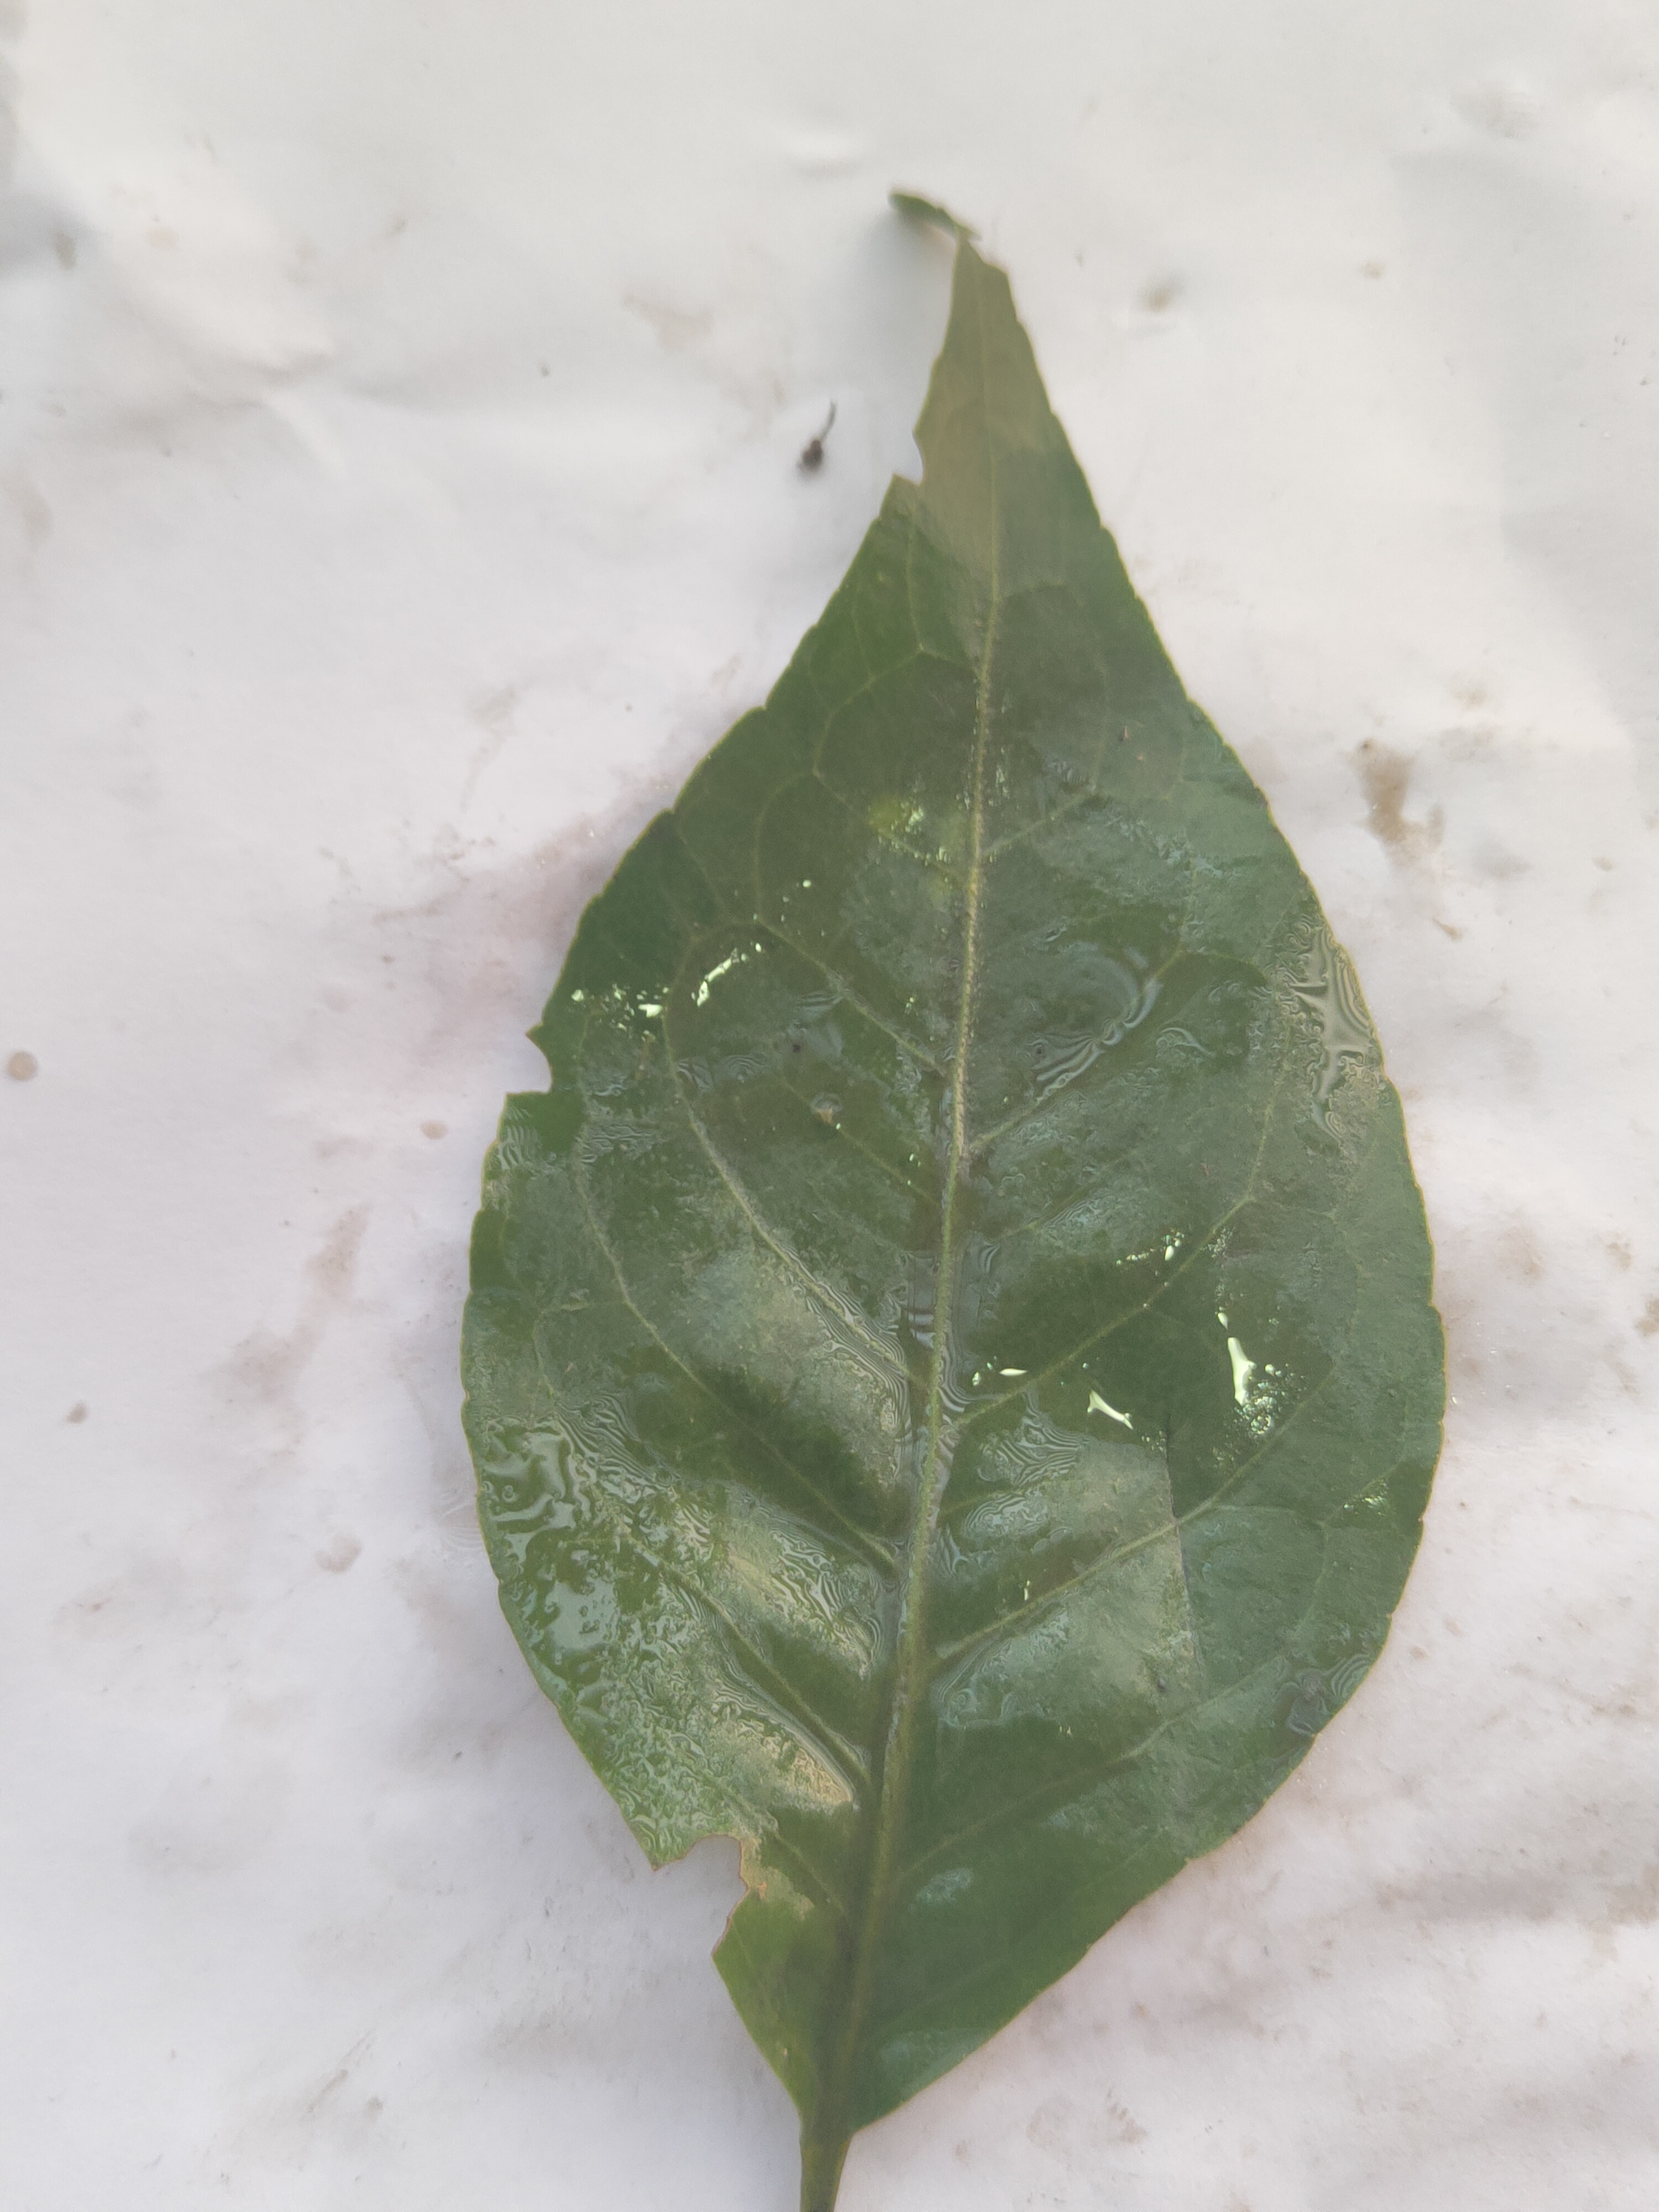
Leaf variety: Aegle marmelos